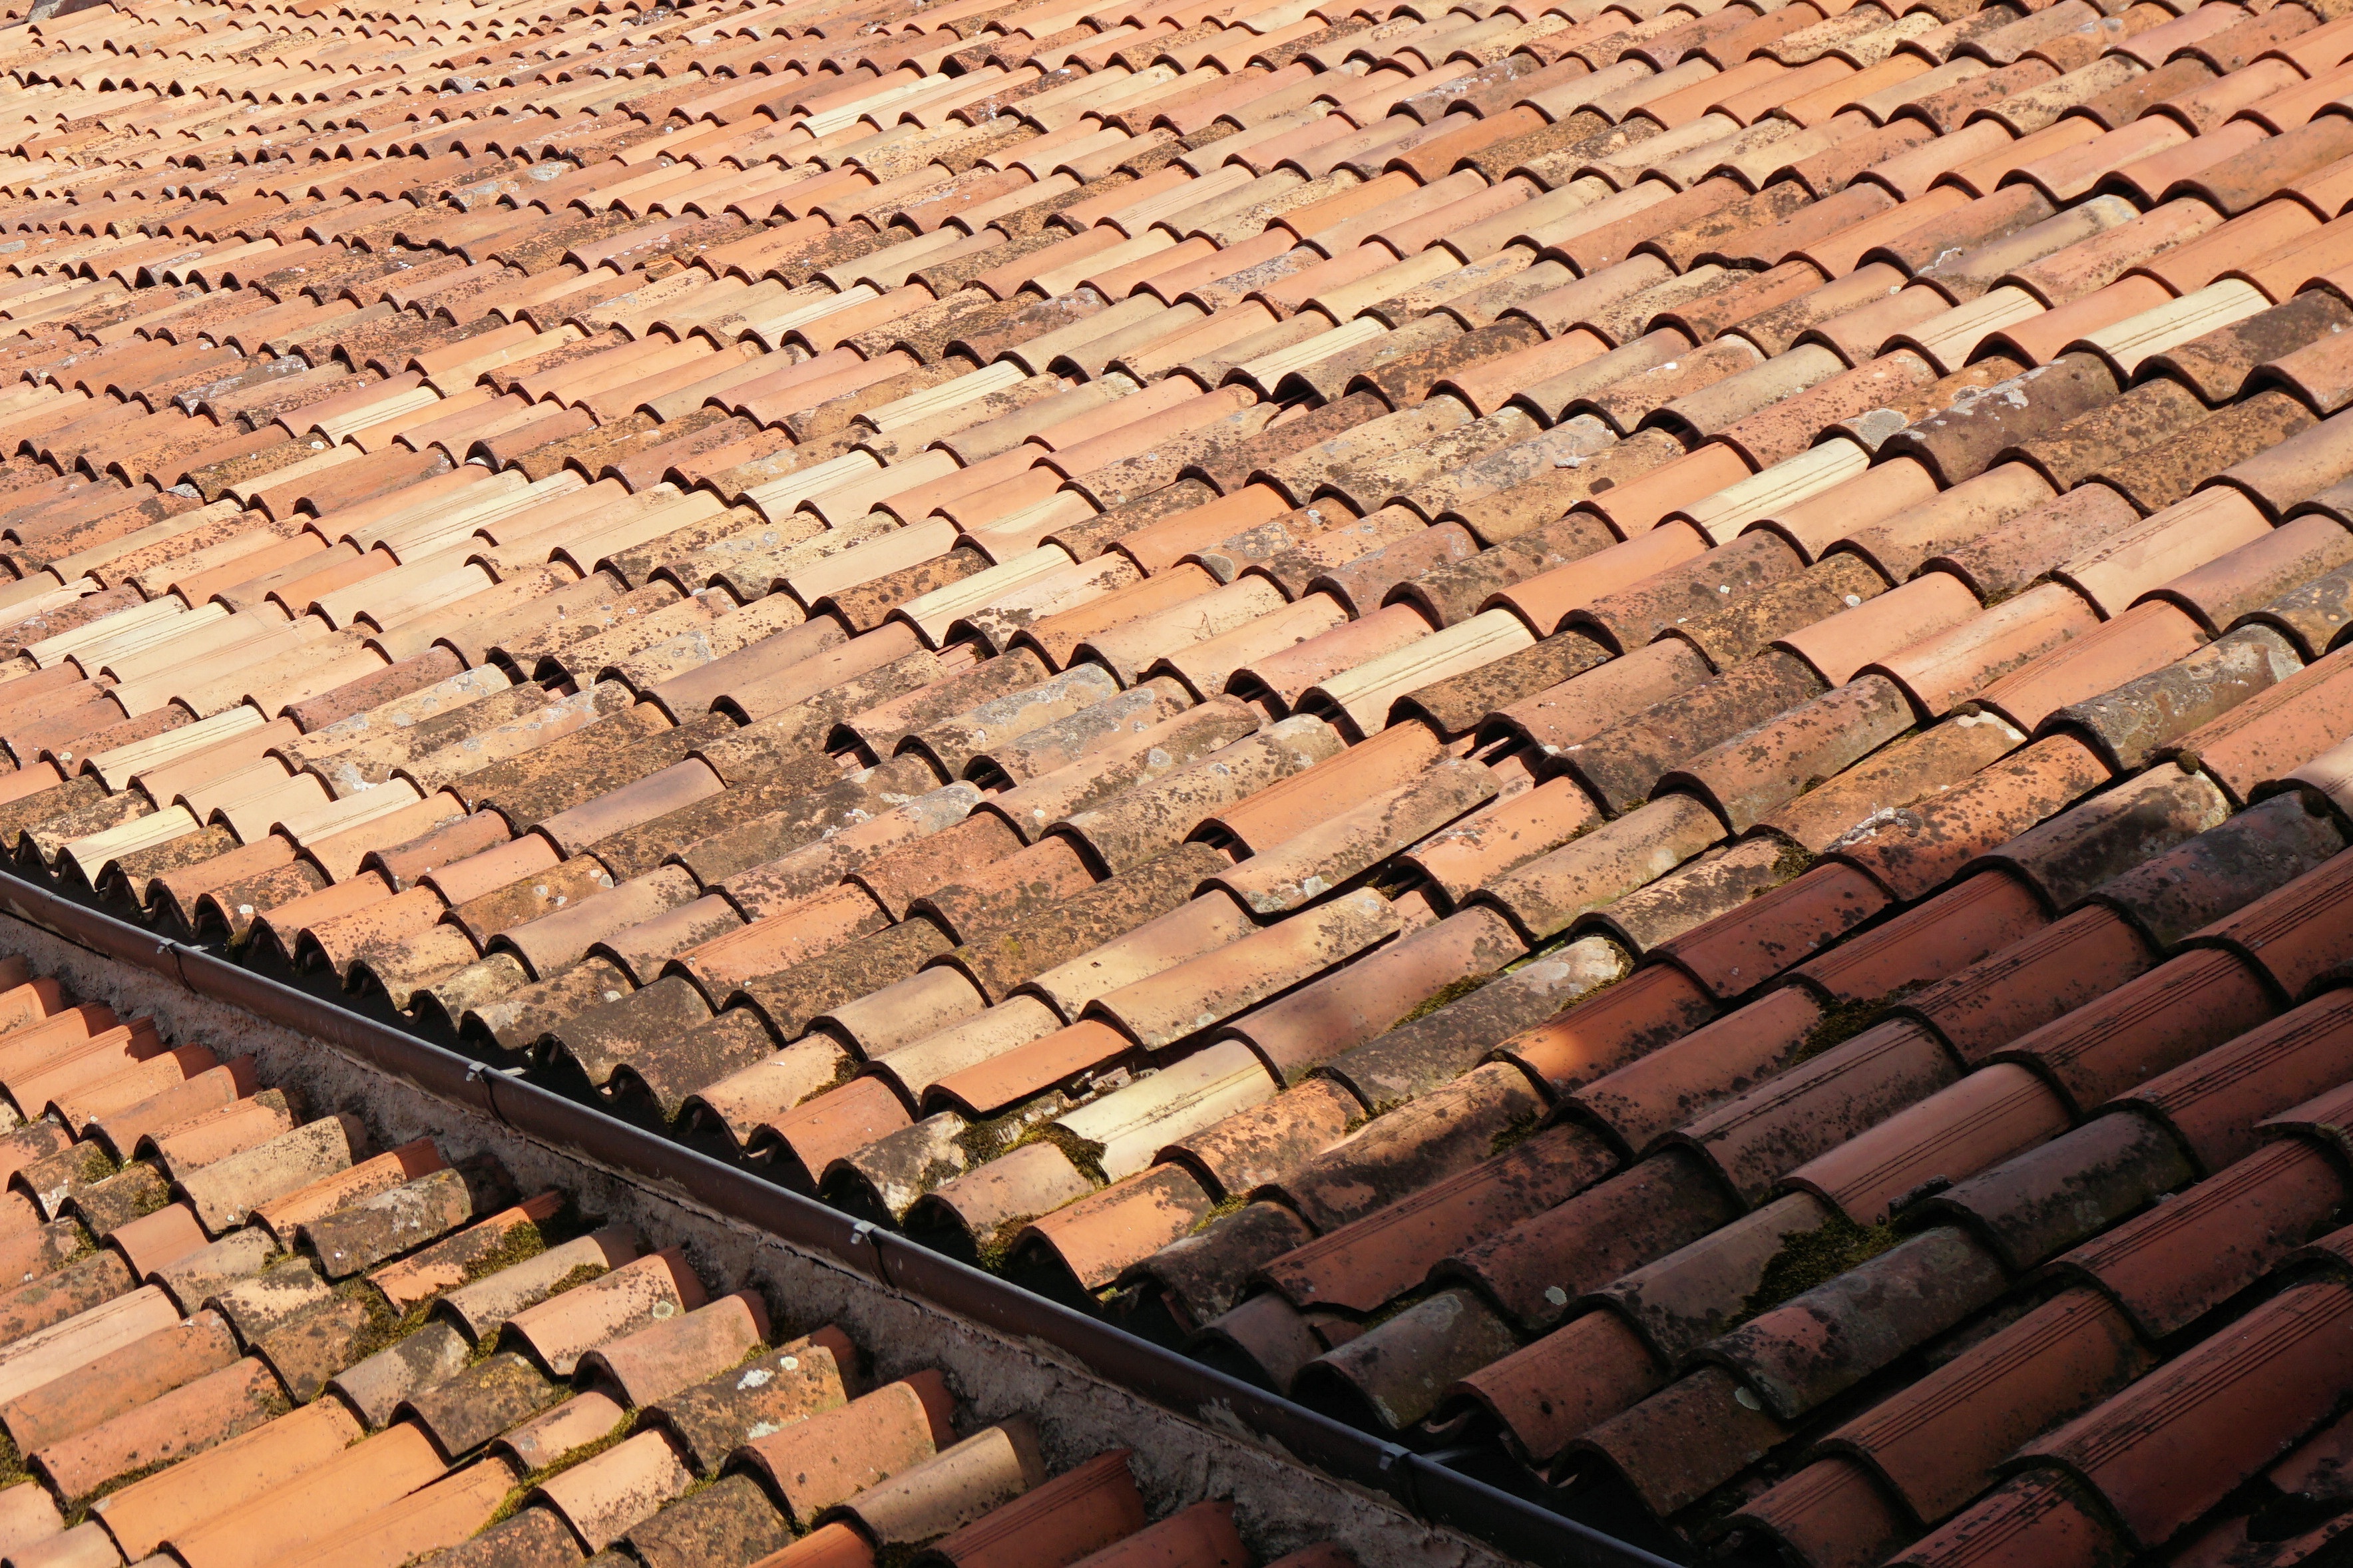
wood, track, floor, roof, building, wall, soil, covered, brick, material, brickwork, roof tiles, flooring, outdoor structure